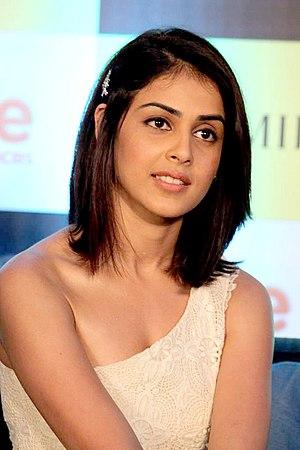
Genelia D'Souza, née le 5 août 1987 à Bombay, est une actrice indienne, également mannequin.